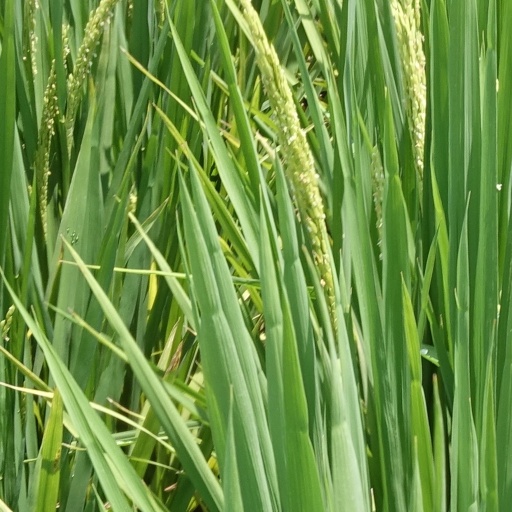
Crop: rice